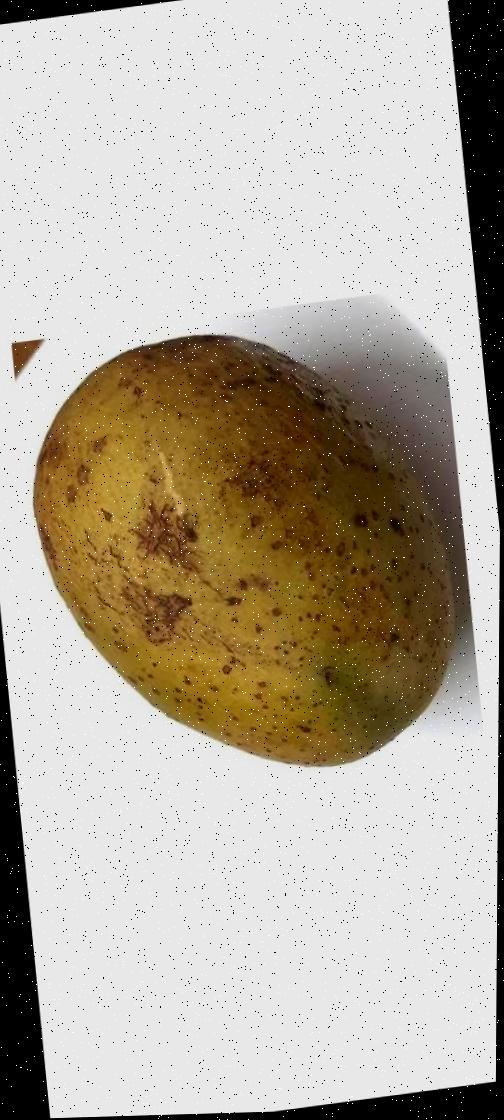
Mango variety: Gourmoti